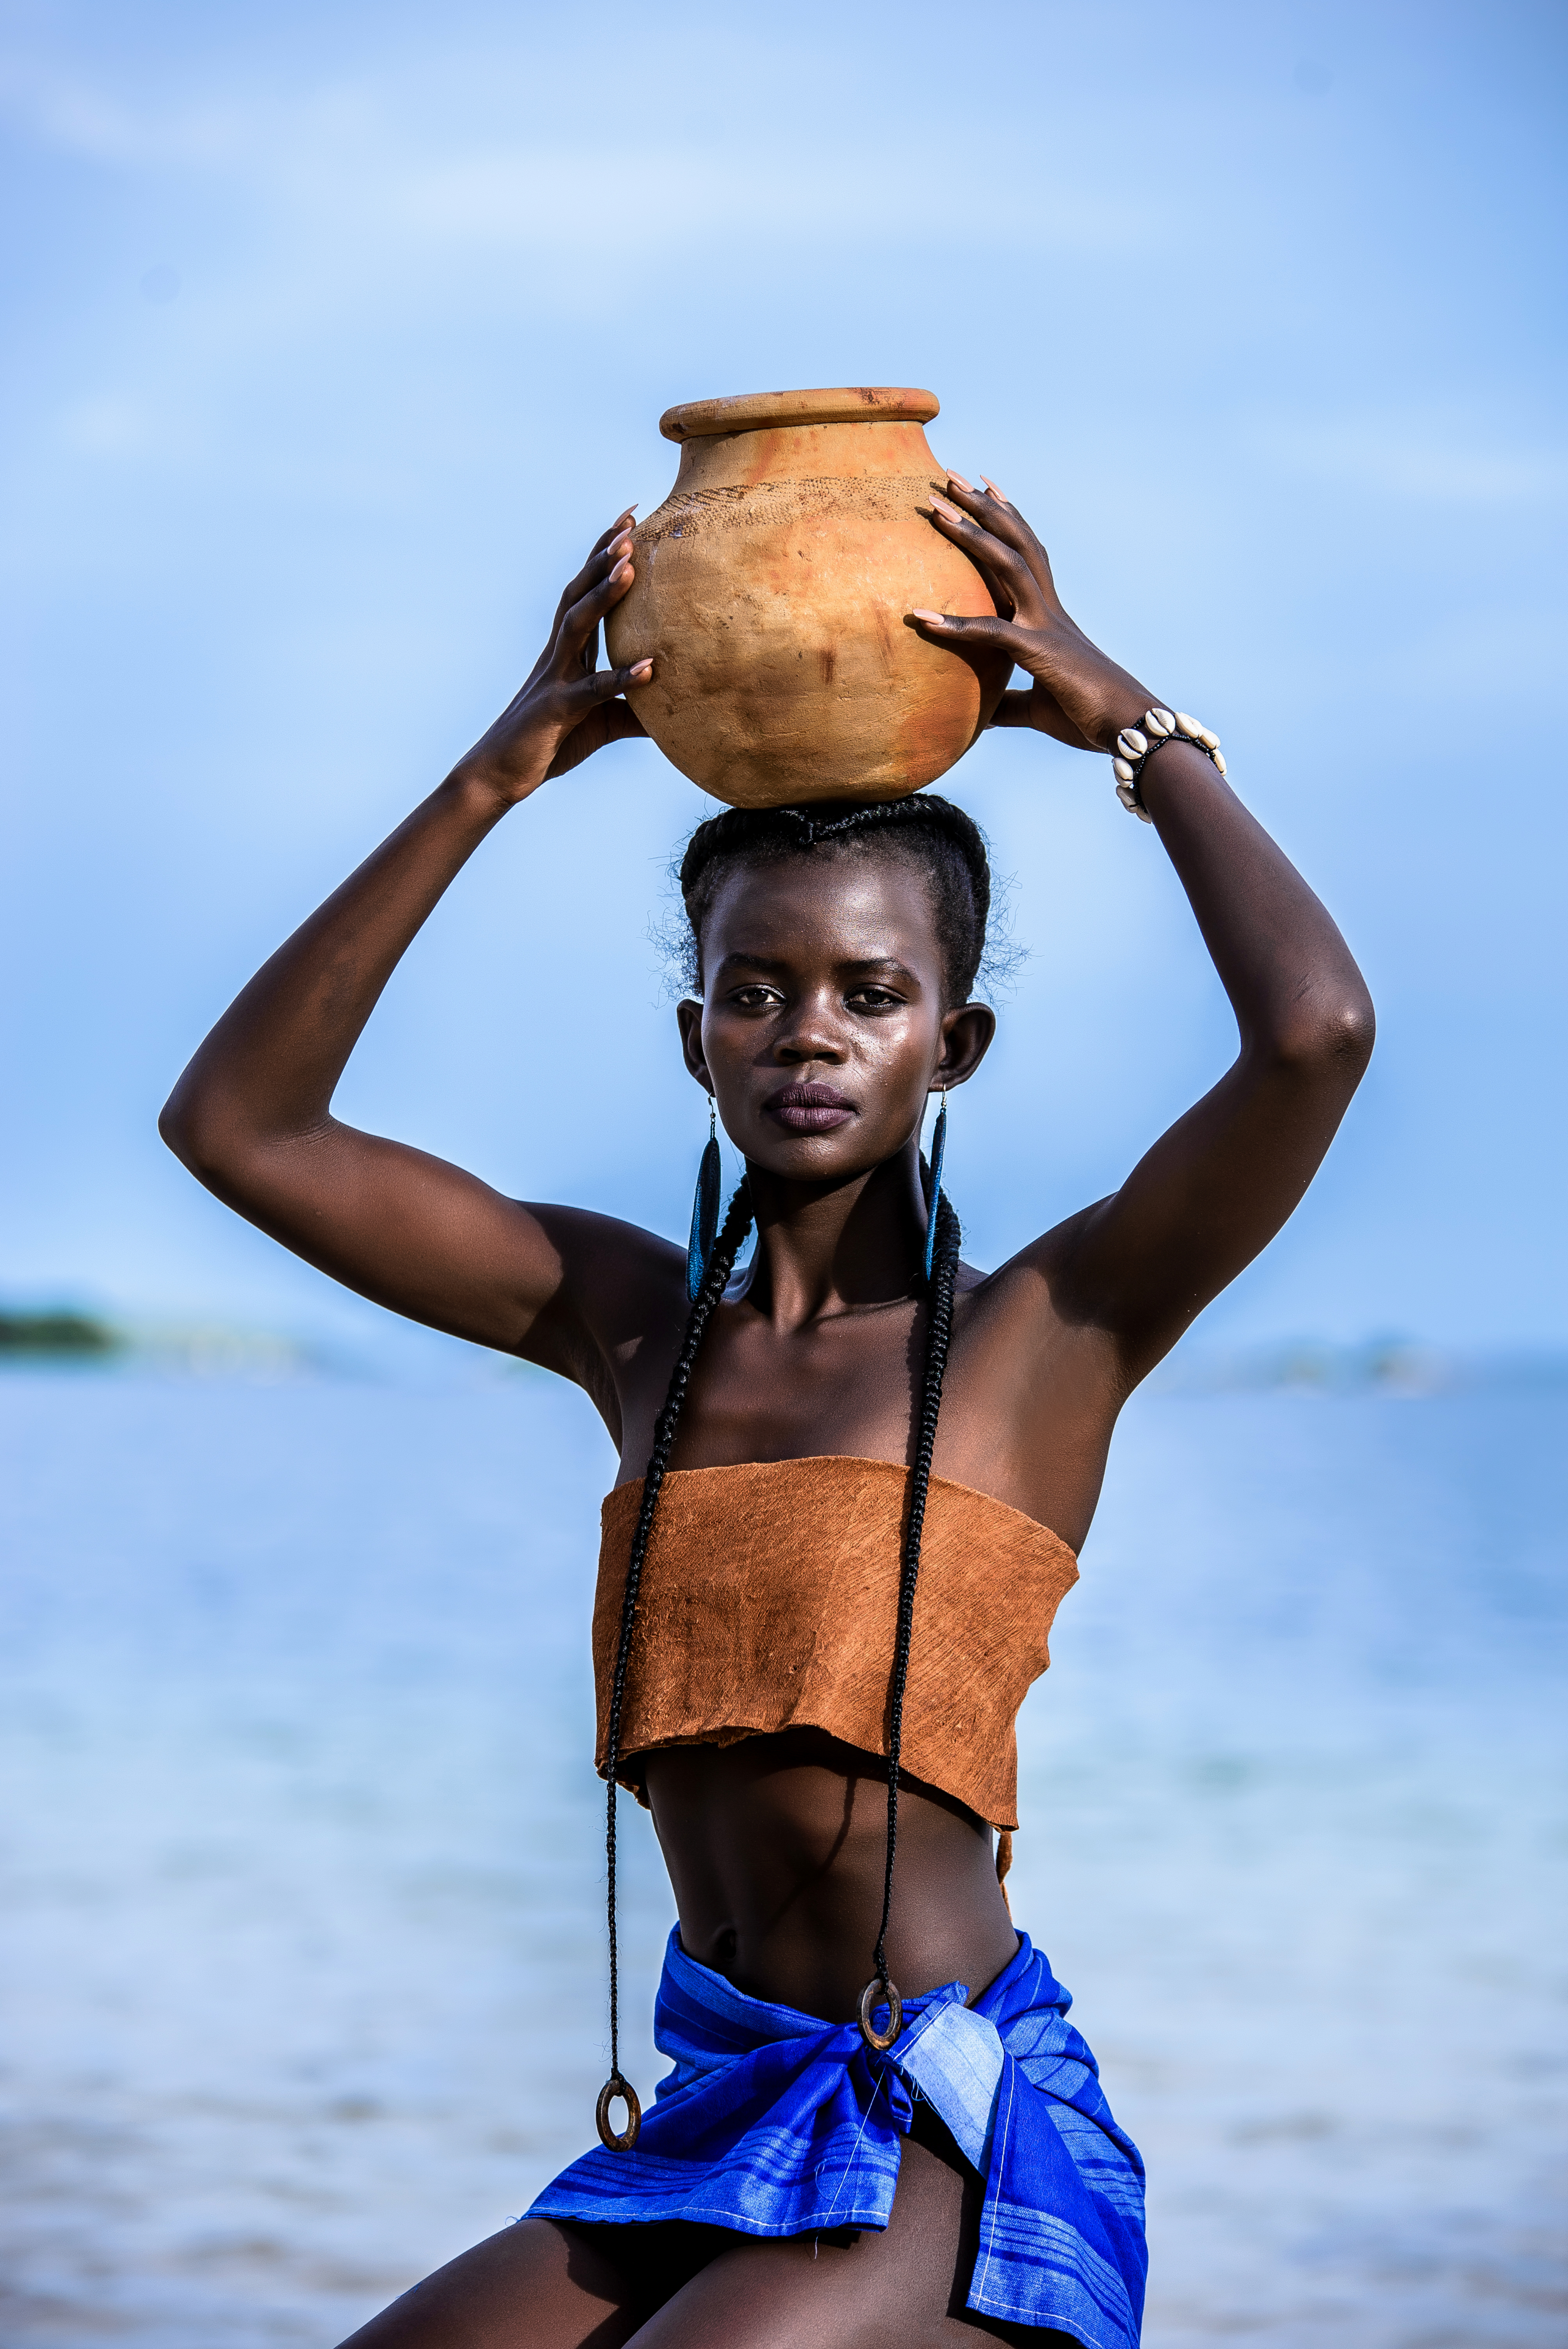
carrying, woman, model, lake, boat, seated, black, african, water, sea, vacation, fun, girl, beach, swimwear, sky, abdomen